Kami-Imaichi Station

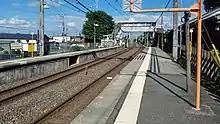
Kami-Imaichi Station platforms in August 2021

The station is unstaffed and consists of two opposed side platforms serving two tracks, connected to the station building by a footbridge.